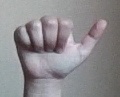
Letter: dhad